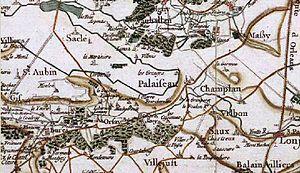
Palaiseau est une commune française située à dix-huit kilomètres au sud-ouest de Paris, sous-préfecture du département de l’Essonne, dans la région Île-de-France.